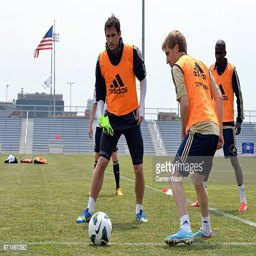
soccer player during a training session